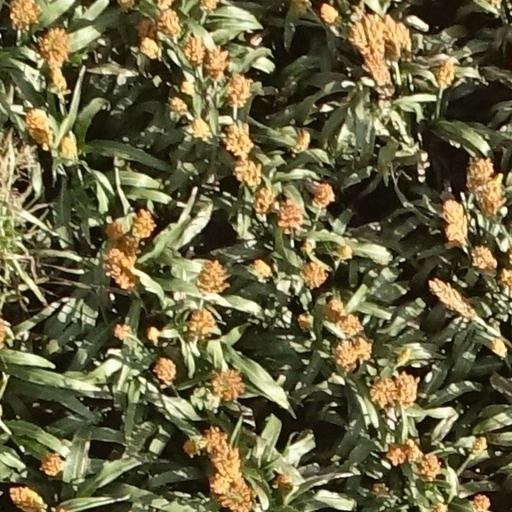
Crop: sorghum